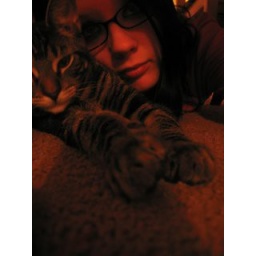
This is me and my mom's cat Mozart under the dining room table.